Computational anatomy

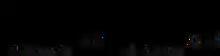
Source-channel model showing the source of images the deformable template formula_240 and channel output associated with MRI sensor formula_241

The central statistical model of computational anatomy in the context of medical imaging has been the source-channel model of Shannon theory; the source is the deformable template of images formula_242, the channel outputs are the imaging sensors with observables formula_243 (see Figure).